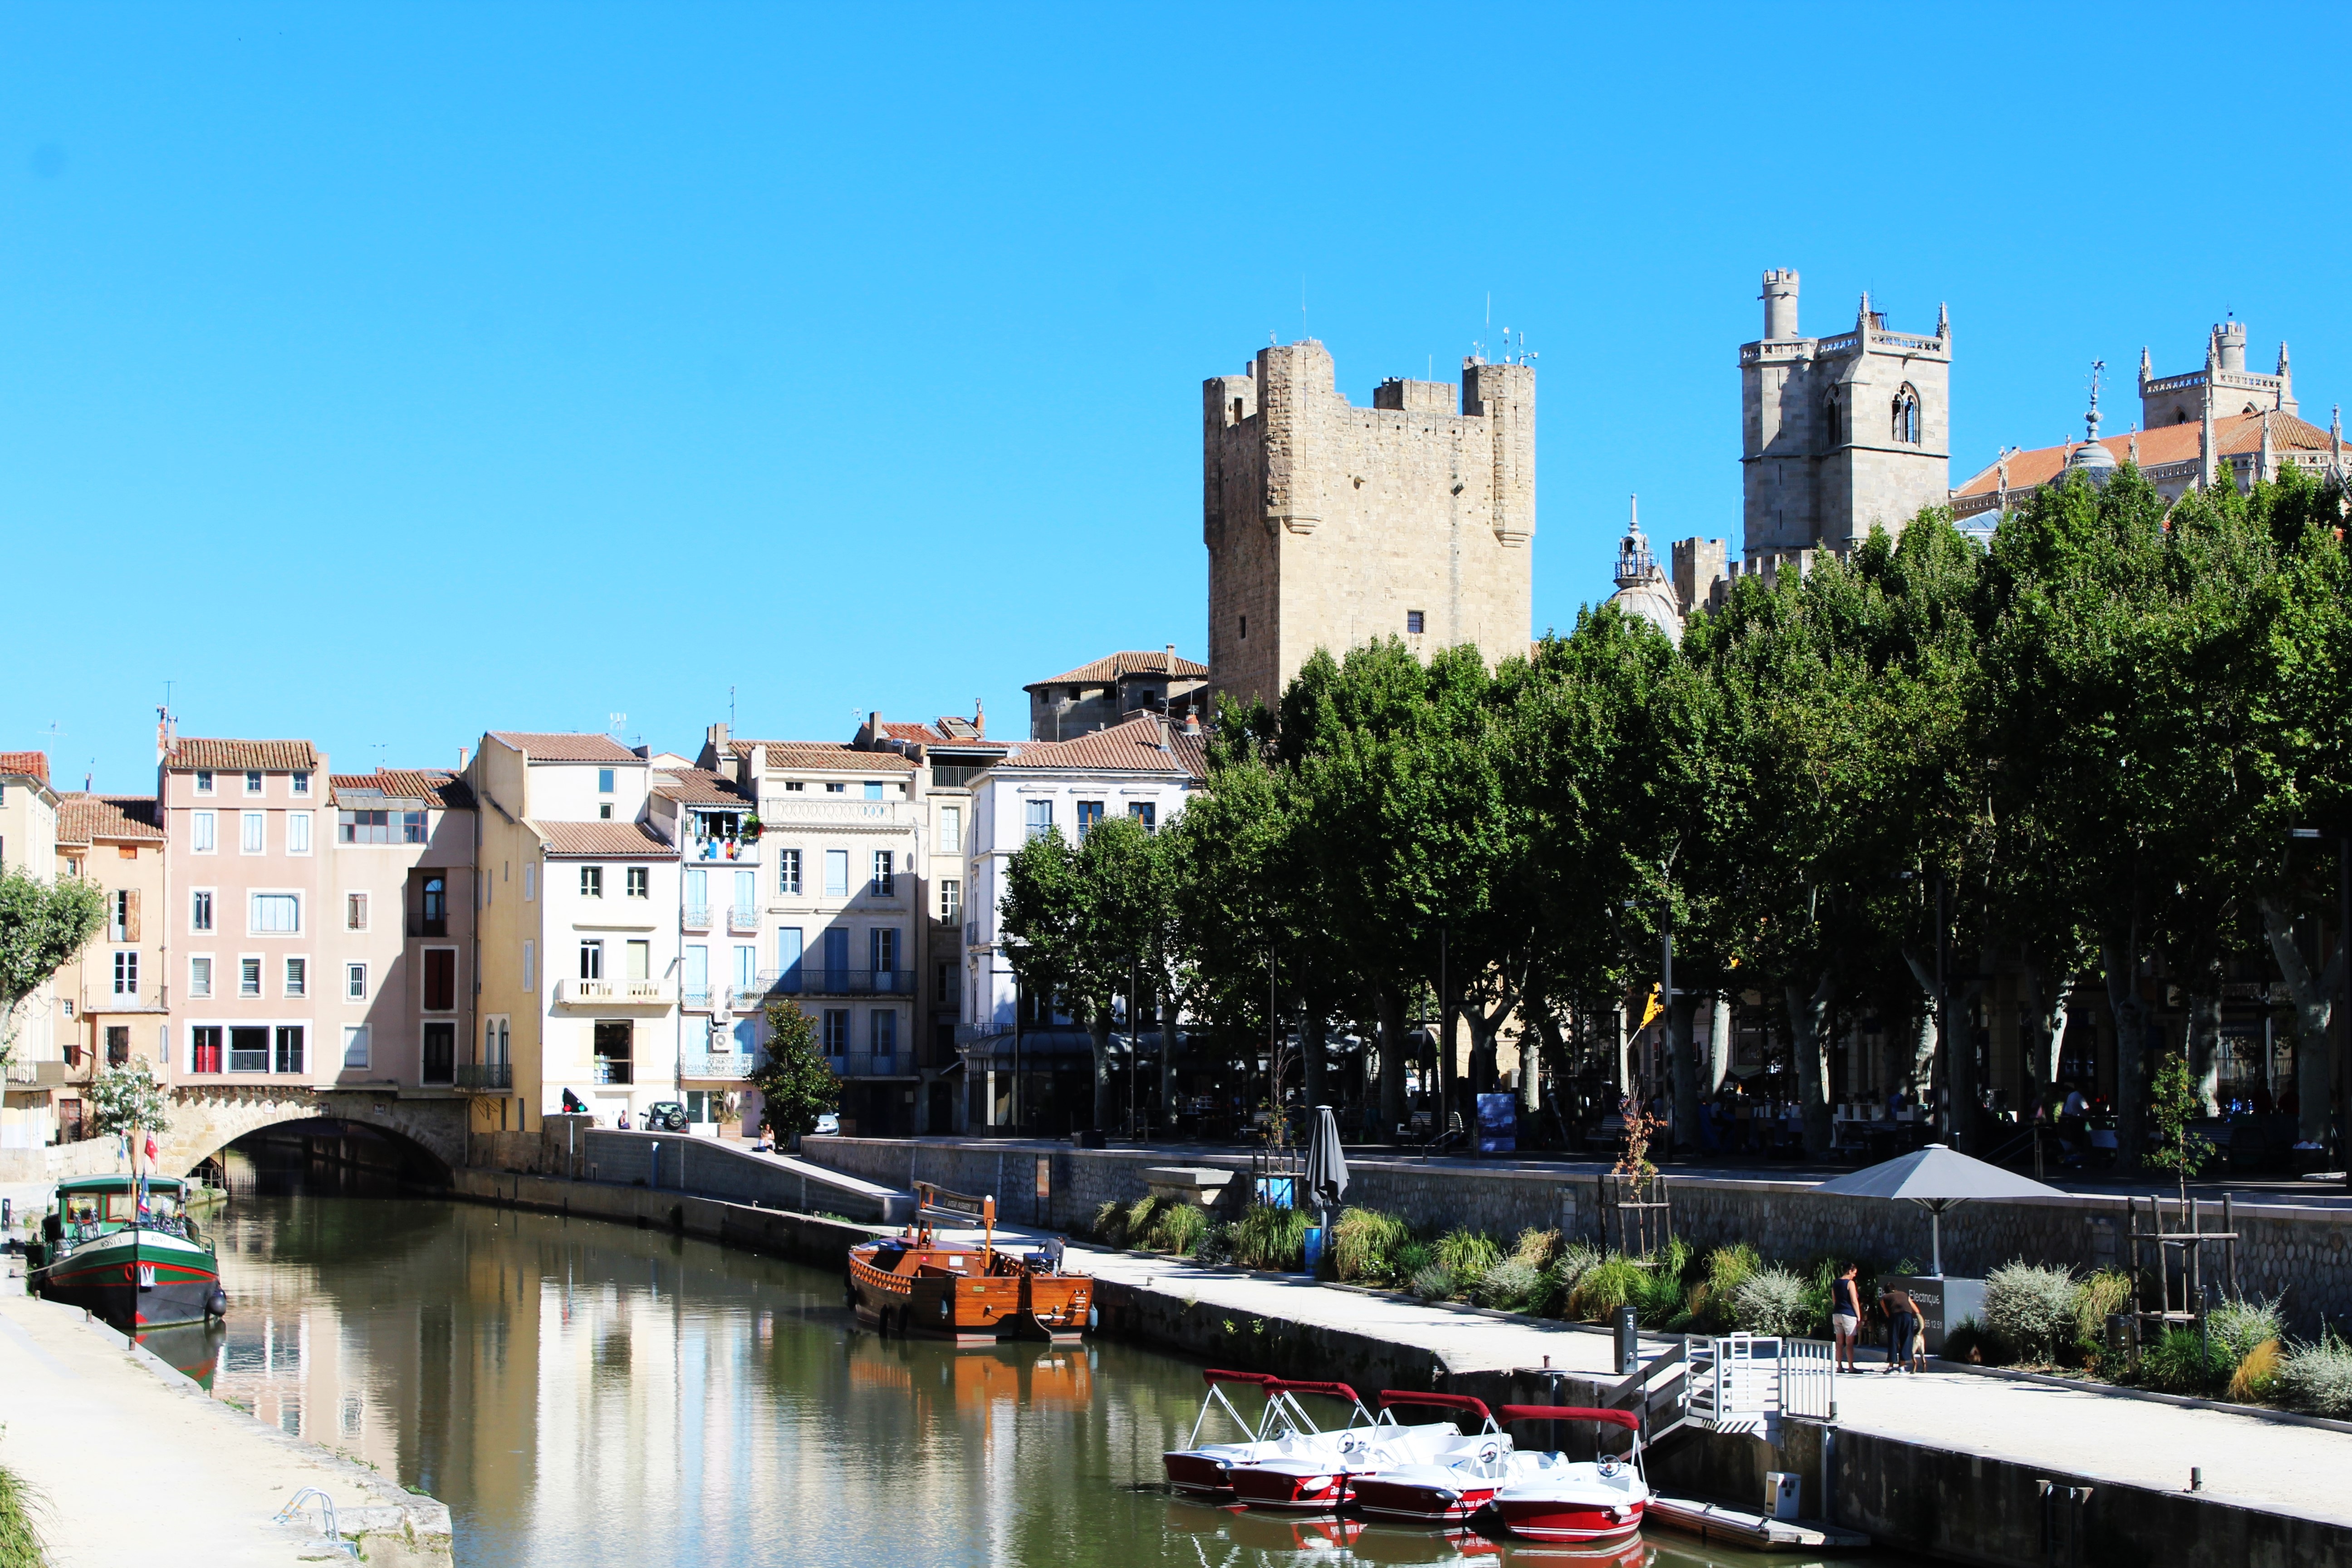
water, boat, skyline, town, city, river, canal, cityscape, downtown, vacation, france, vehicle, castle, tourism, waterway, channel, wharf, water courses, channels, water's edge, narbonne, geographical feature, human settlement